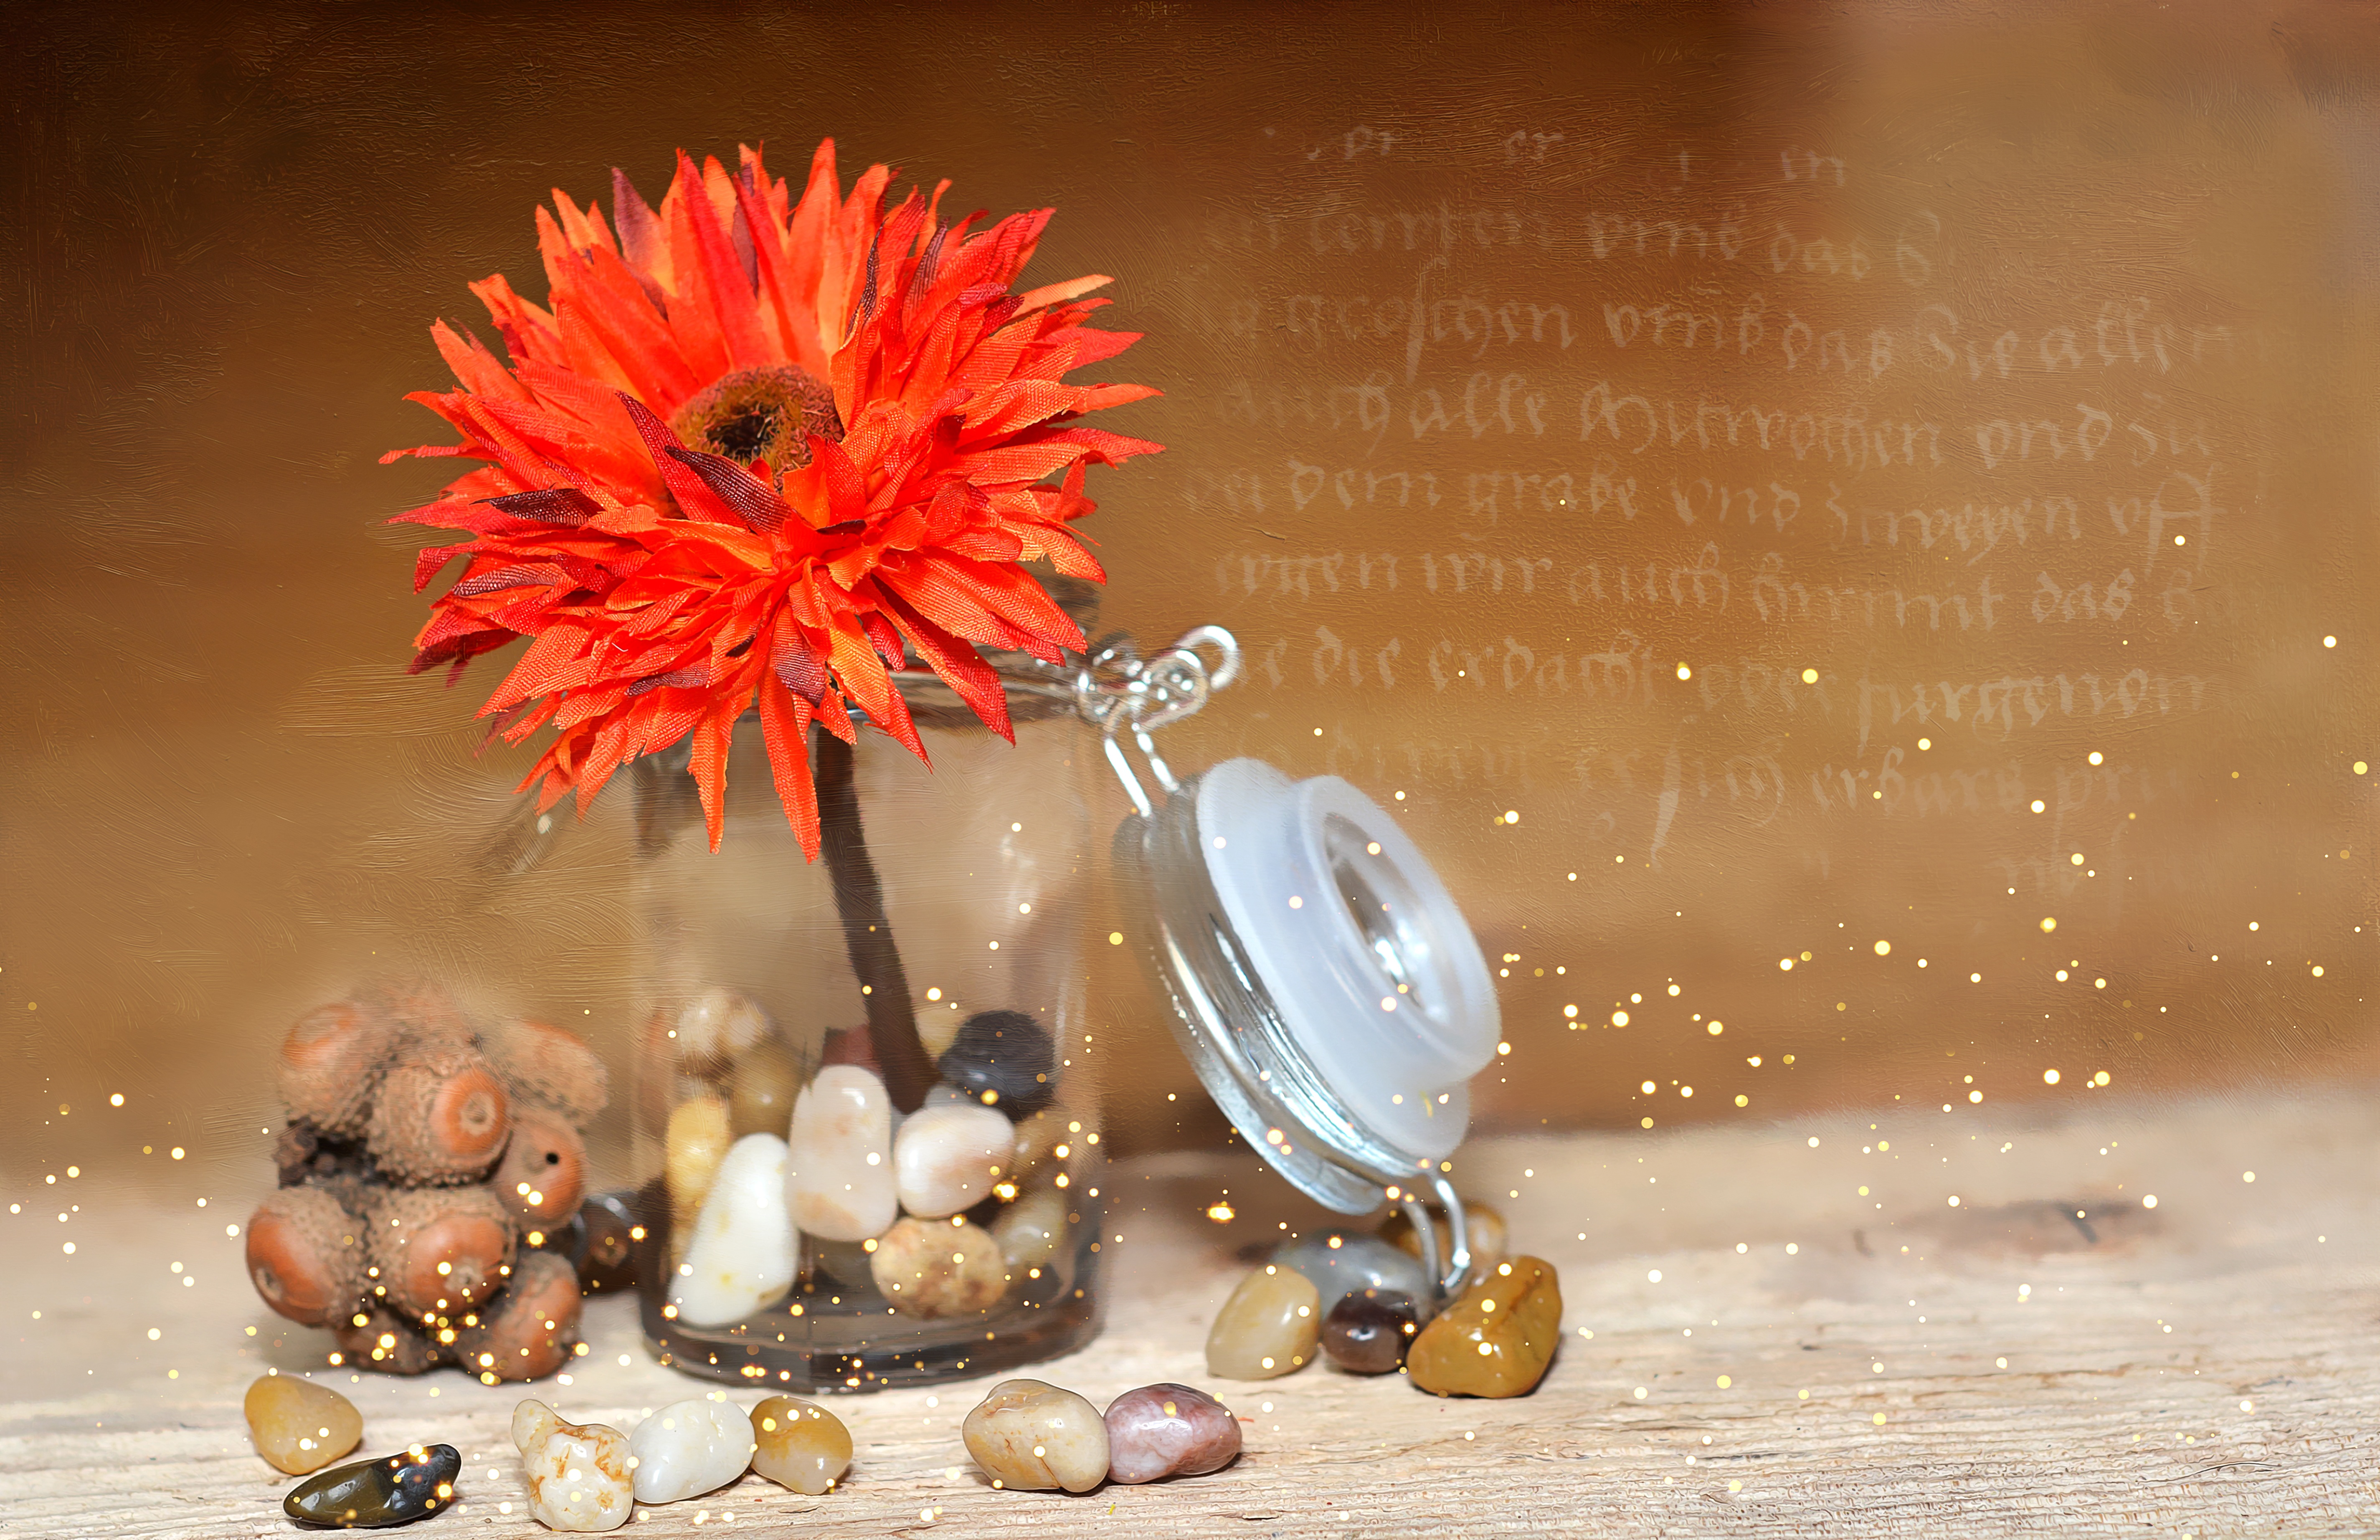
blossom, flower, bloom, jar, decoration, orange, autumn, still life, painting, deco, stones, decorative, plastic flower, digital painting, decorative glass, decorative stones, fabric flower